Hodgdon Yachts

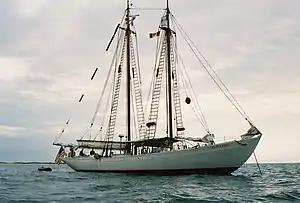
"Bowdoin" at anchor off Sable Island, Nova Scotia

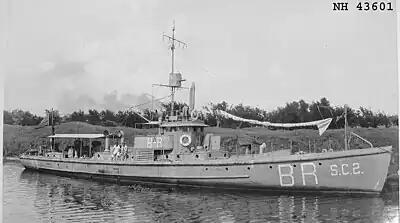
"SC 2" submarine chaser

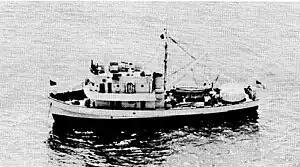
The USS "Accentor"

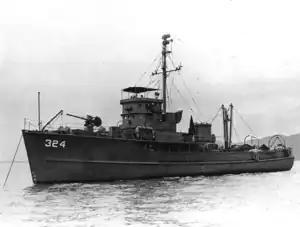
YMS-1-class minesweeper, USS YMS-324

In 1816, founder, Caleb Hodgdon with brother Tyler, added boatbuilding as "Hodgdon Brothers" in East Boothbay on the Damariscotta River to Caleb's sawmill and gristmill businesses with the construction of a 42-foot "pinky" fishing schooner, "Union", launched in 1818. From 1850 and 1895 the yard built and launched 24 commercial schooners. Caleb turned the business over to sons, C. George and James P. Hodgdon, in 1870. Successive generations of Hodgdons maintained the business, as siblings left and returned from boatbuilding enterprises, elsewhere in Maine.